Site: brandenburg
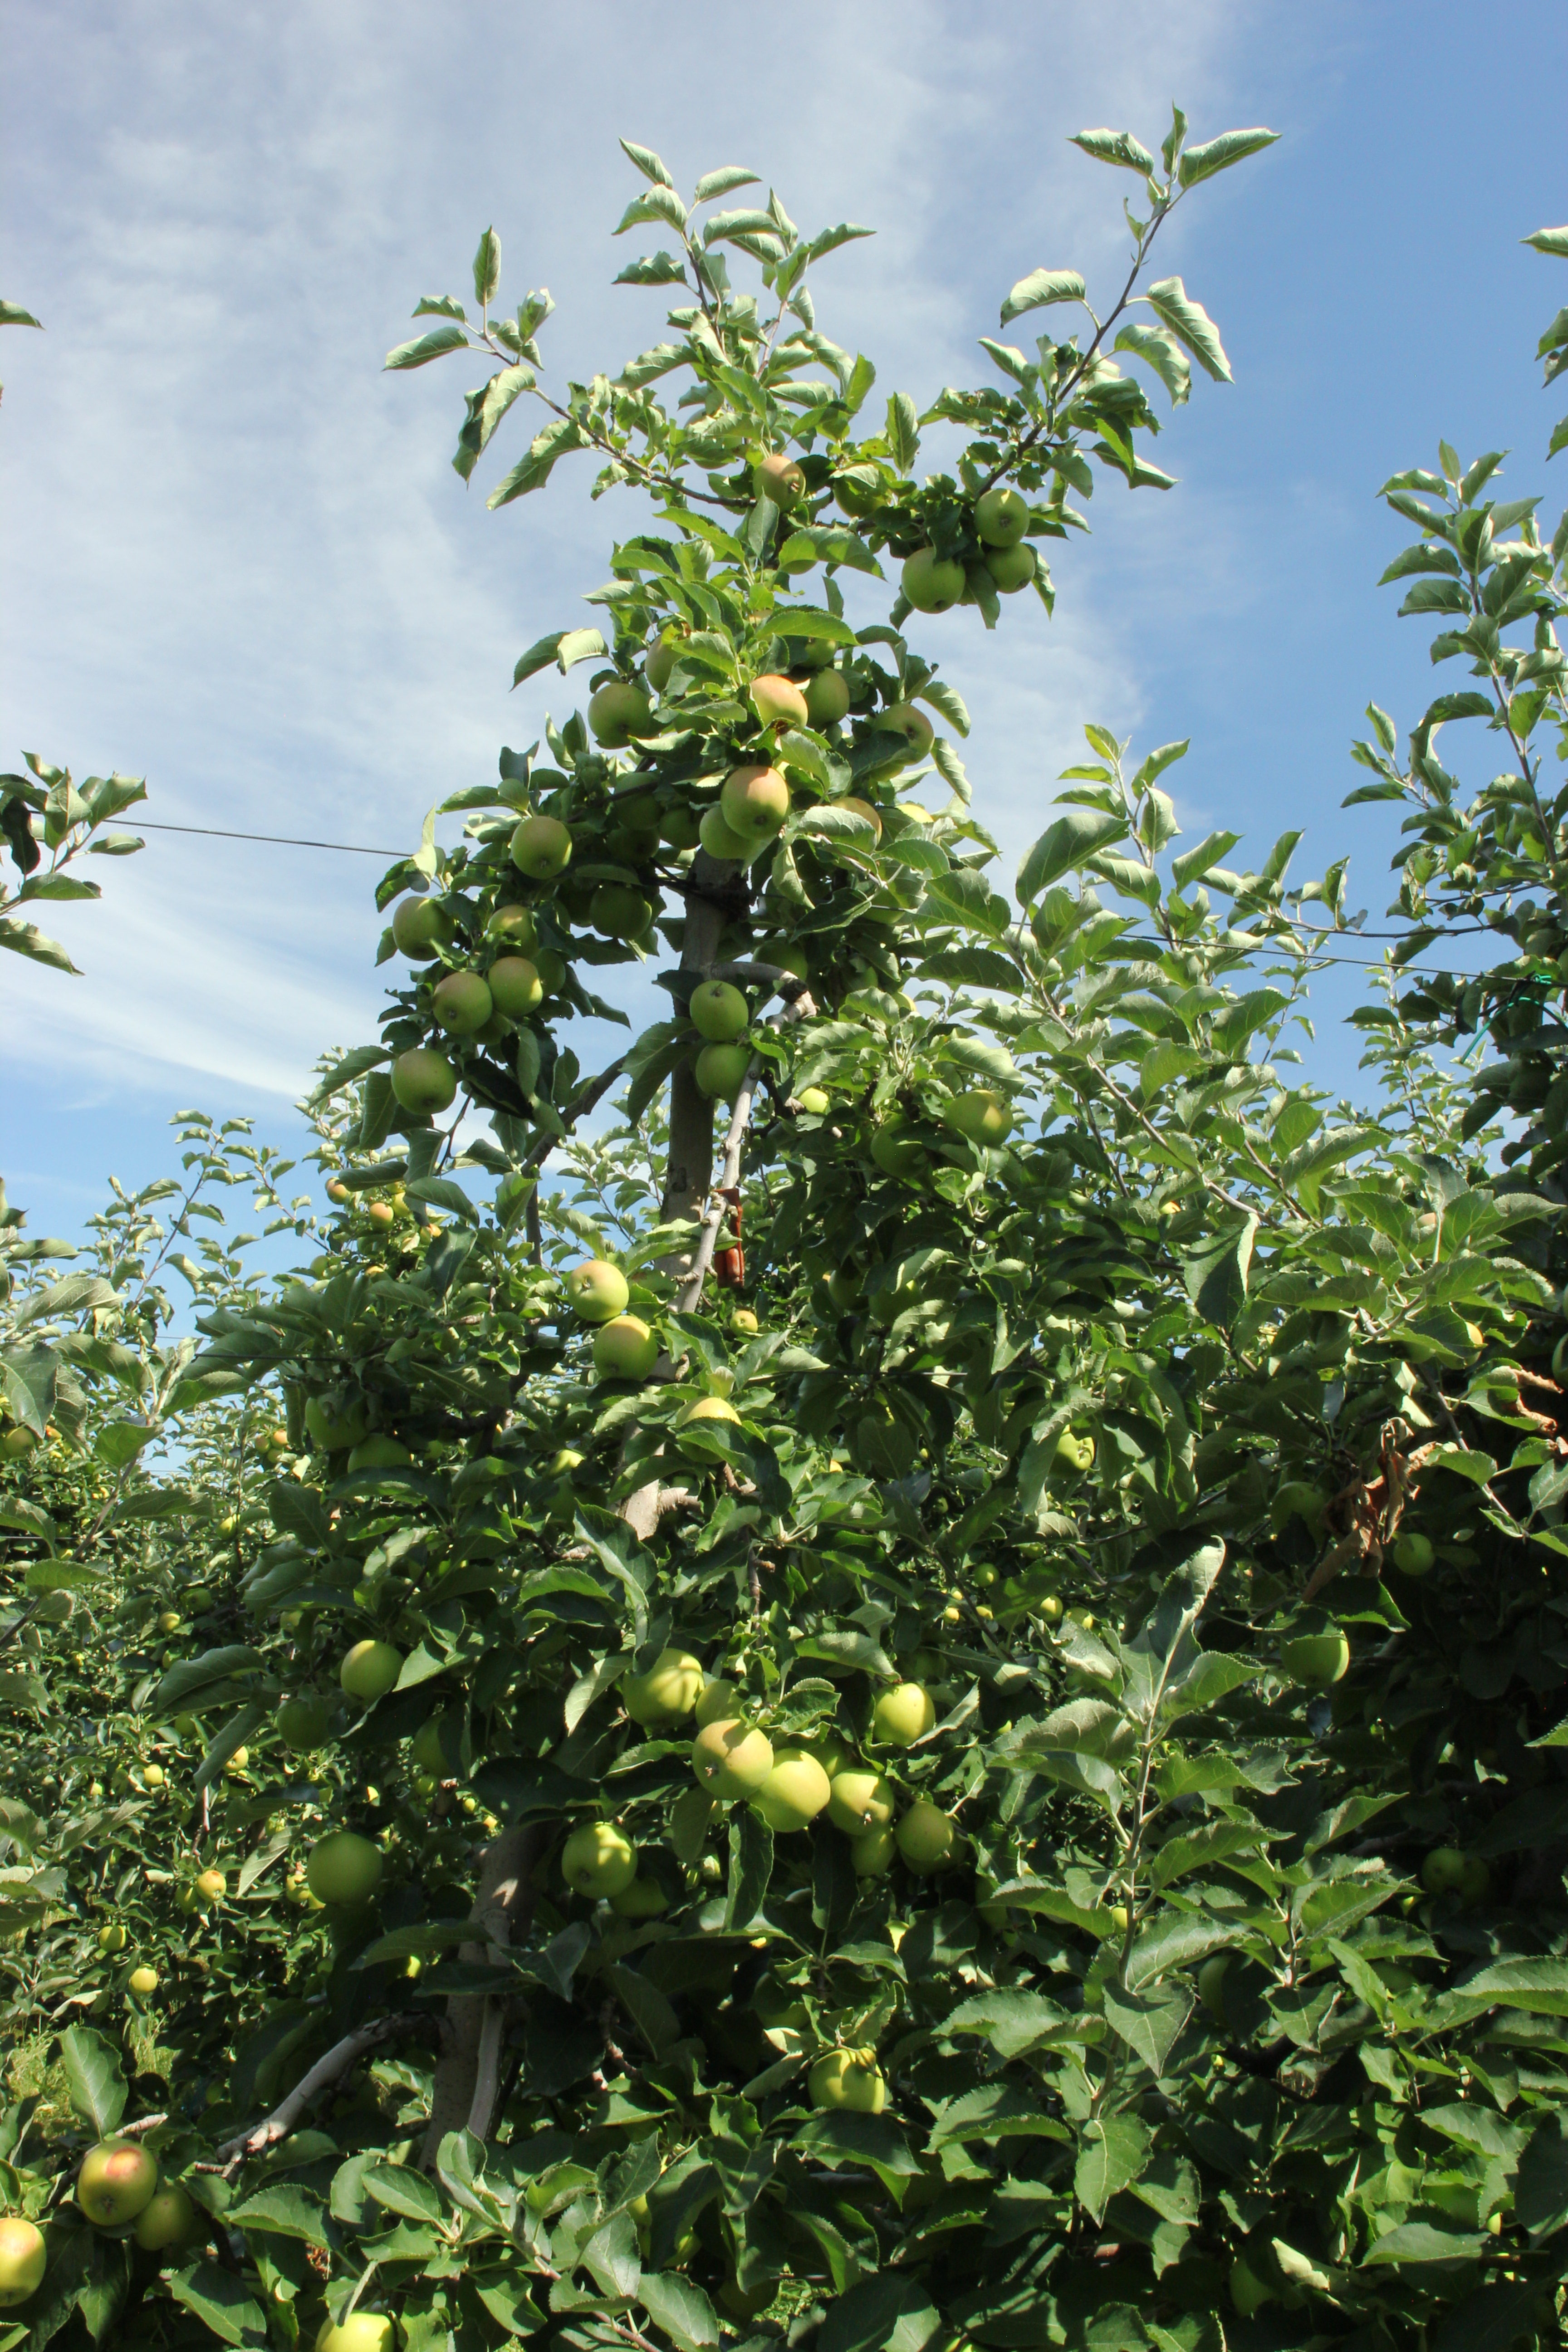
Growth stage (BBCH 77): Development of fruit